The Devil Is Driving (1932 film)

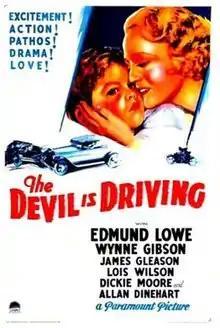
Theatrical release poster

The Devil is Driving is a 1932 American pre-Code film directed by Benjamin Stoloff and starring Edmund Lowe. The film's title was typical of the sensationalistic titles of many pre-Code films. It runs a mere 63 minutes, and like many Pre-Code movies deals openly with issues like sex and violence. Lowe plays a chronic gambler who drifts into a life of crime. "The New York Times" gave the film a mixed review upon its release.